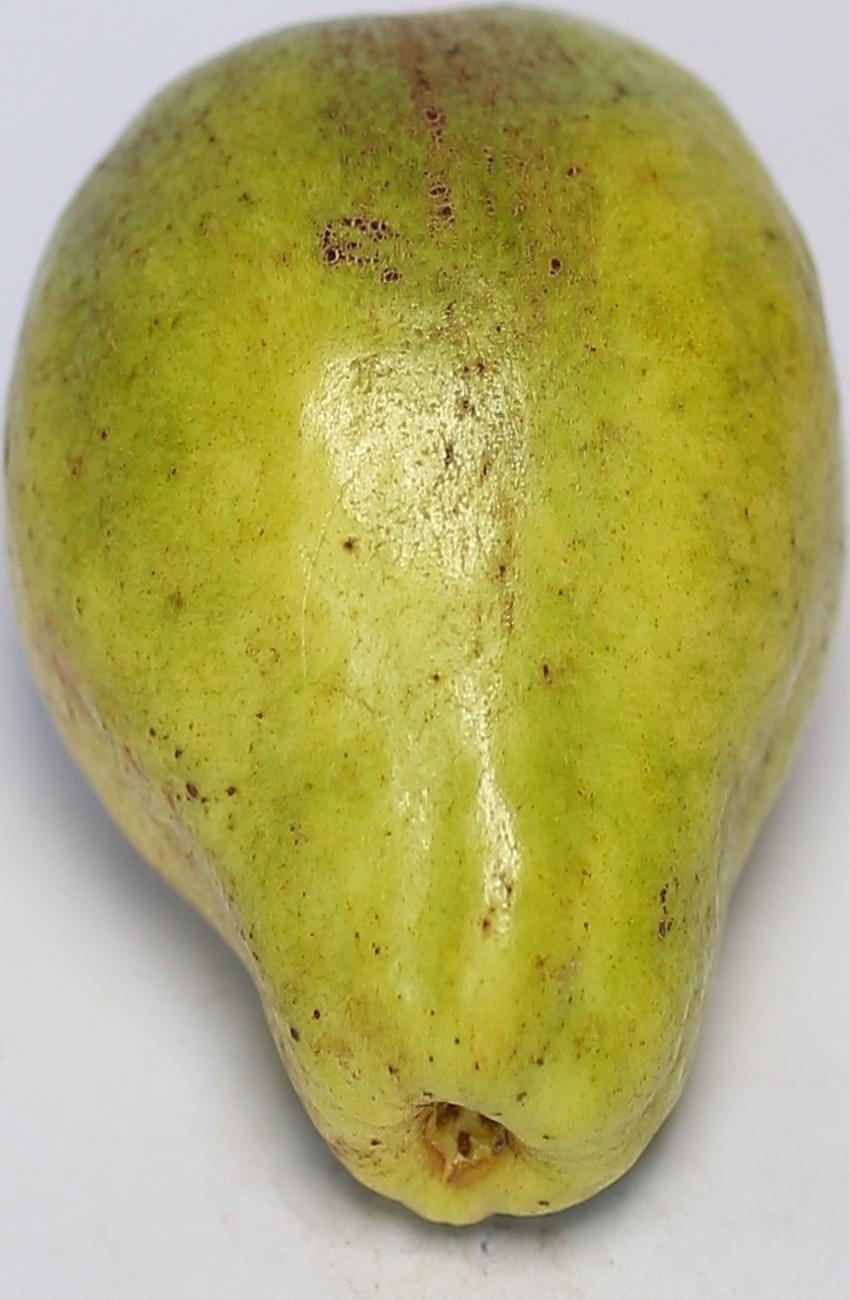
Maturity: mature-green
Variety: local-sindhi